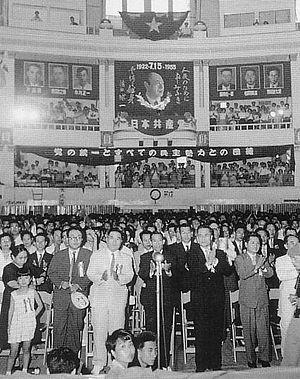
L'histoire du communisme recouvre l'ensemble des évolutions de ce courant d'idées et, par extension, celle des mouvances et des régimes politiques qui s'en sont réclamés. Le communisme se développe principalement au XXᵉ siècle, dont il constitue l'une des principales forces politiques : à son apogée, durant la seconde moitié du siècle, un quart de l'humanité vit sous un régime communiste.